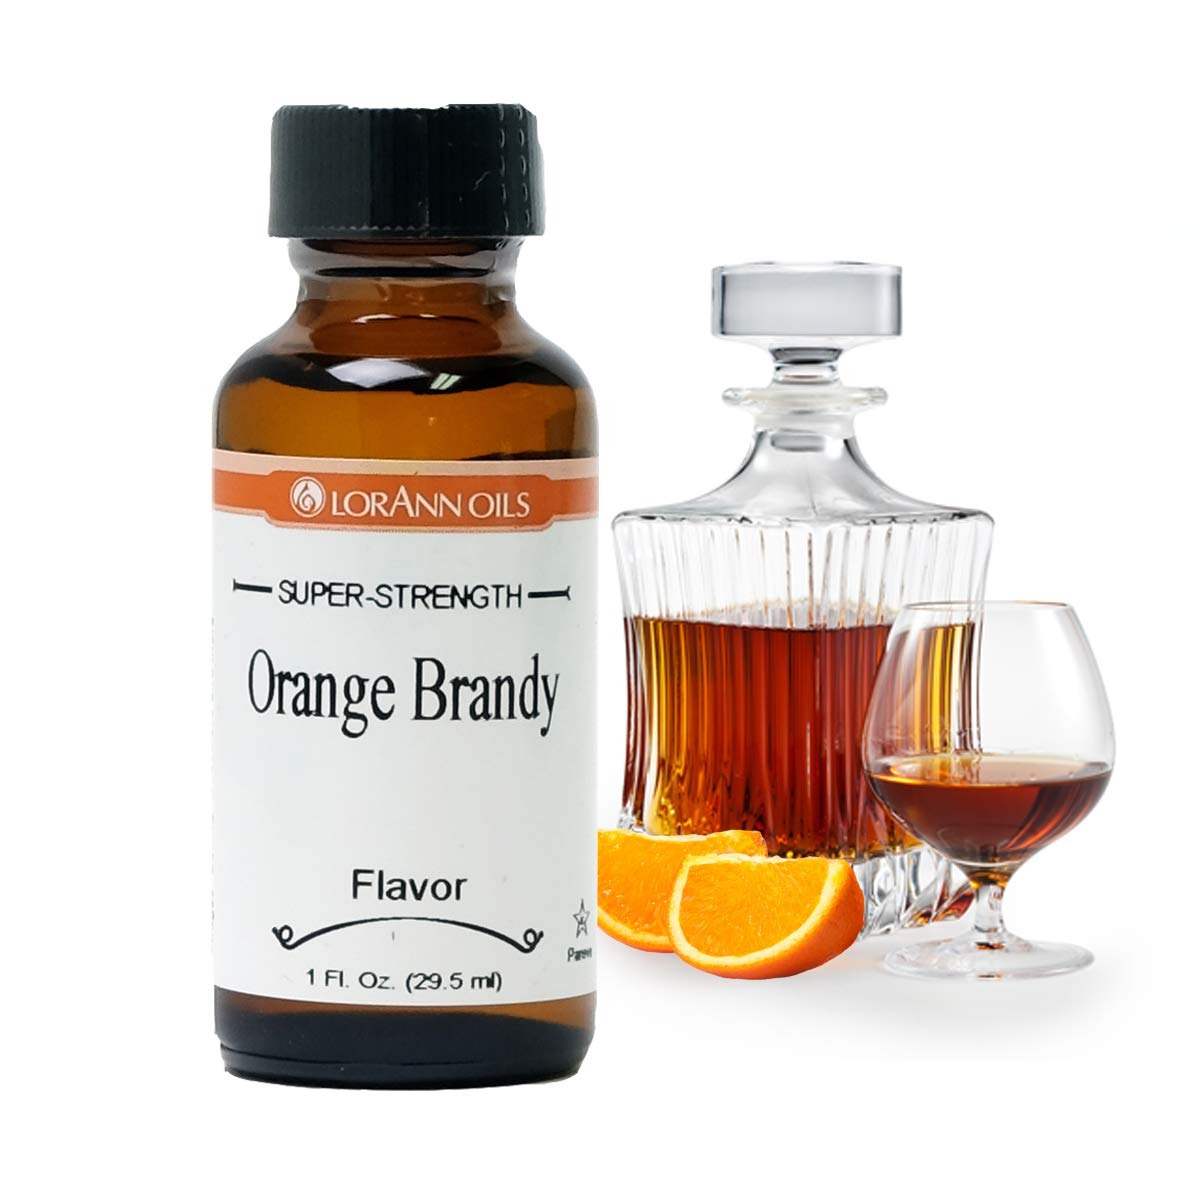
Item Name: Orange Brandy Chocolate Oil, 1 oz.
Bullet Point 1: Add the warming flavor of Orange Brandy for an unexpected twist to favorites like French toast, candied popcorn, and truffles. Appropriate for use in chocolates and coatings (typical use is ¼ to ½ teaspoon per pound)
Bullet Point 2: Add the warming flavor of Orange Brandy for an unexpected twist to favorites like French toast, candied popcorn, and truffles. Appropriate for use in chocolates and coatings (typical use is ¼ to ½ teaspoon per pound)
Bullet Point 3: A little goes a long way! LorAnn’s super strength flavors are three to four times the strength of typical baking extracts.
Bullet Point 4: When substituting super strength flavors for extracts, use ¼ to ½ teaspoon for 1 teaspoon of extract.
Bullet Point 5: Typical uses: hard candy, general candy making, cakes, cookies, frosting, ice cream and a wide variety of other baking and confectionery applications.
Bullet Point 6: Kosher - Gluten Free - Made in USA
Product Description: Quality - LorAnn a Family Tradition Since 1962
Value: 1.0
Unit: Fl Oz

Price: 13.77